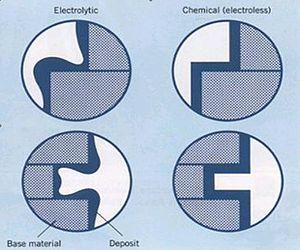
schéma electroless nickel